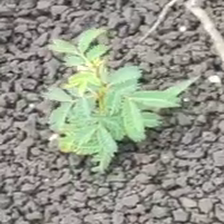
Weed species: Dwarf_cassia_(Chamaecrista pumila)